Eulace Peacock

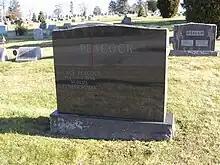
The grave of Eulace Peacock

Peacock died of Alzheimer's disease at age 82 in Yonkers, New York and was interred in Kensico Cemetery in Valhalla, NY.